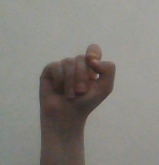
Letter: fa